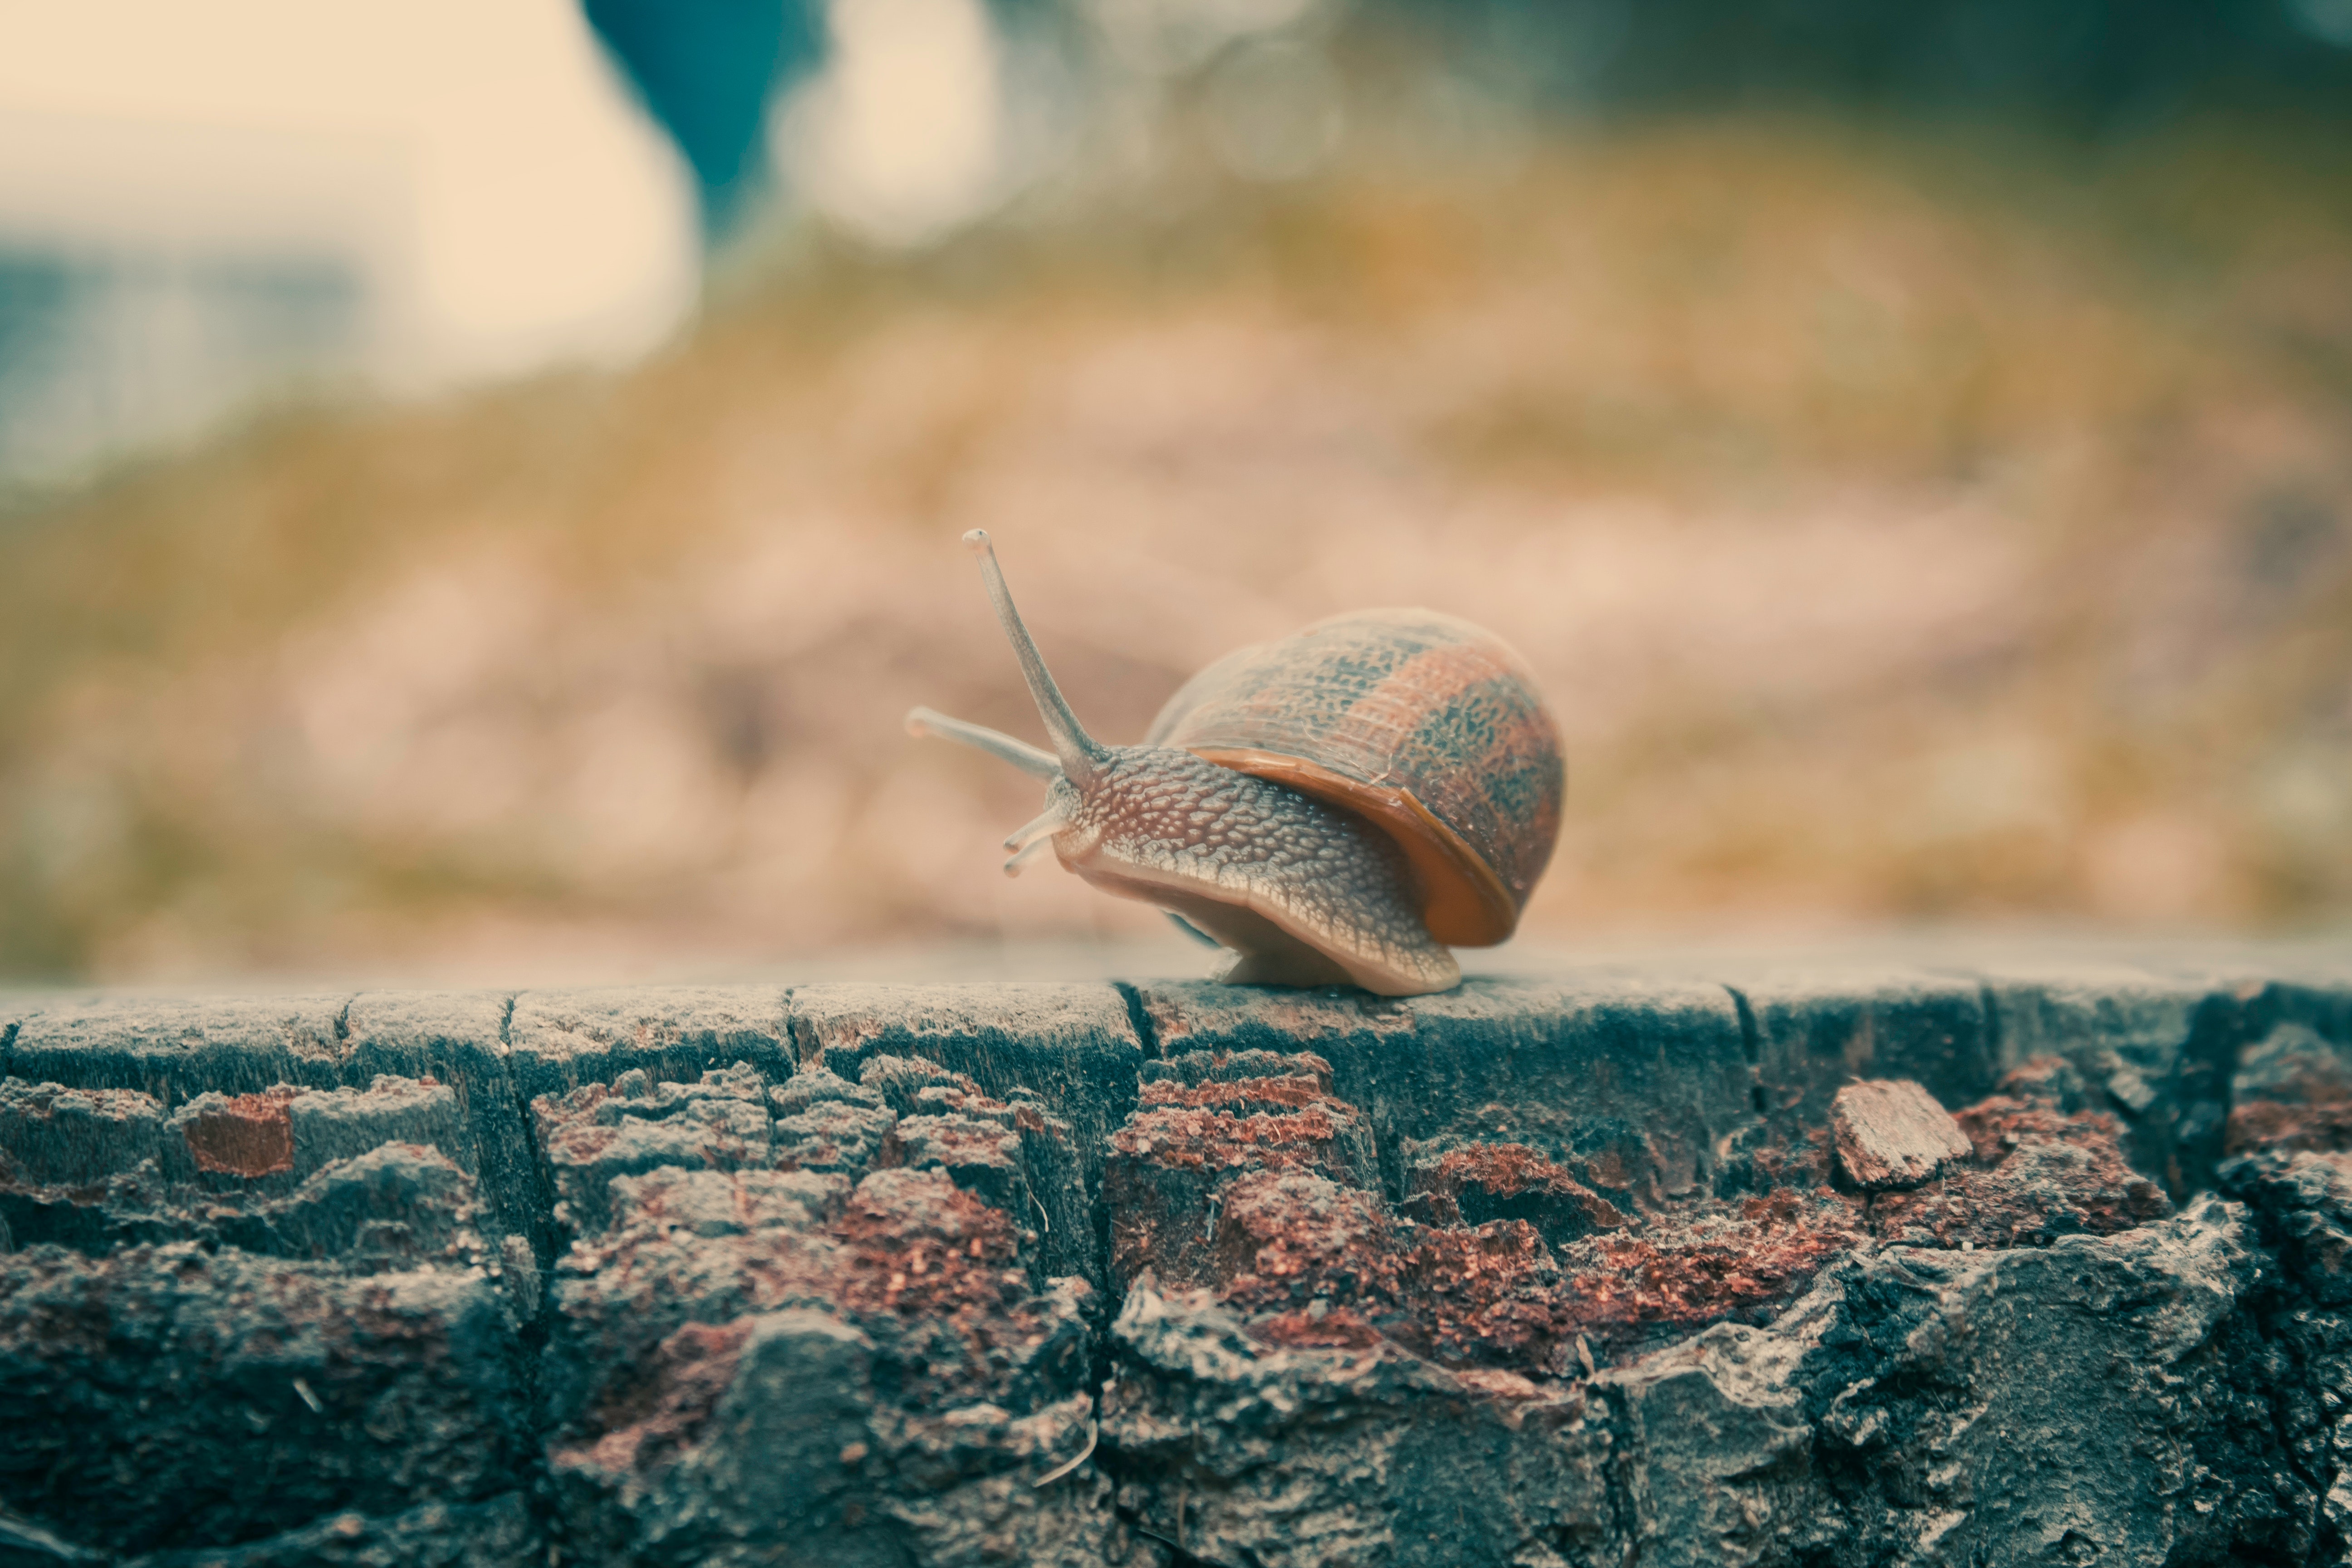
sea snail, snail, snails and slugs, leaf, close up, grass, slug, macro photography, terrestrial animal, sky, organism, photography, tree, wildlife, adaptation, molluscs, plant, invertebrate, sunlight, wood, cloud, landscape, escargot, shell